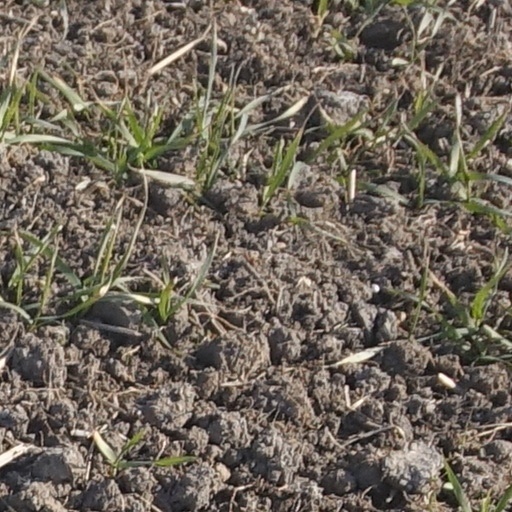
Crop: wheat